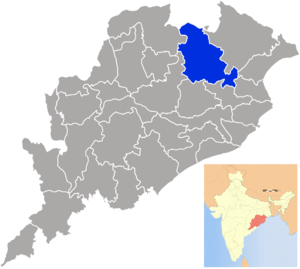
Le district de Kendujhar ou district de Keonjhar est un district de l'état de l'Odisha en Inde.